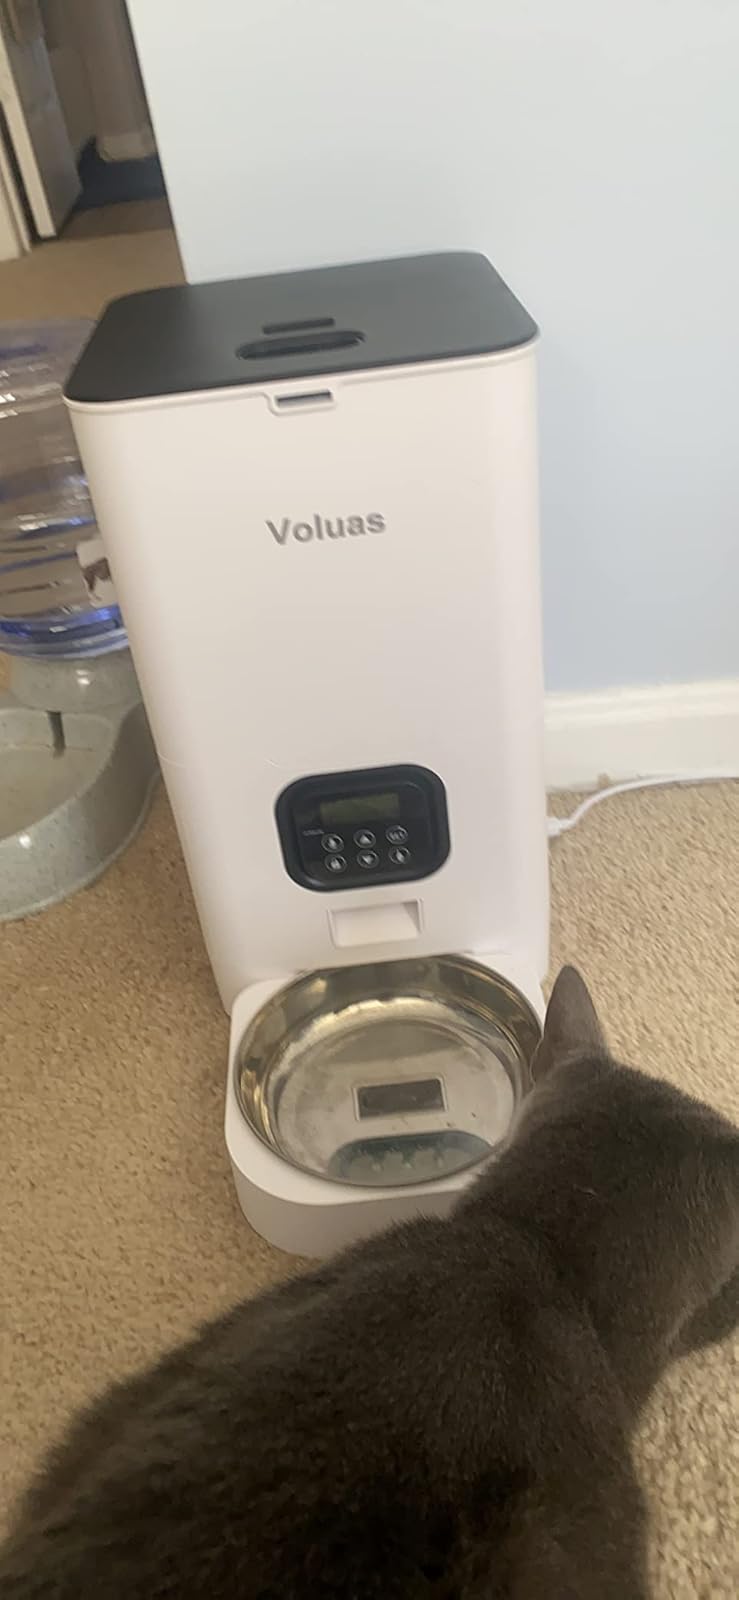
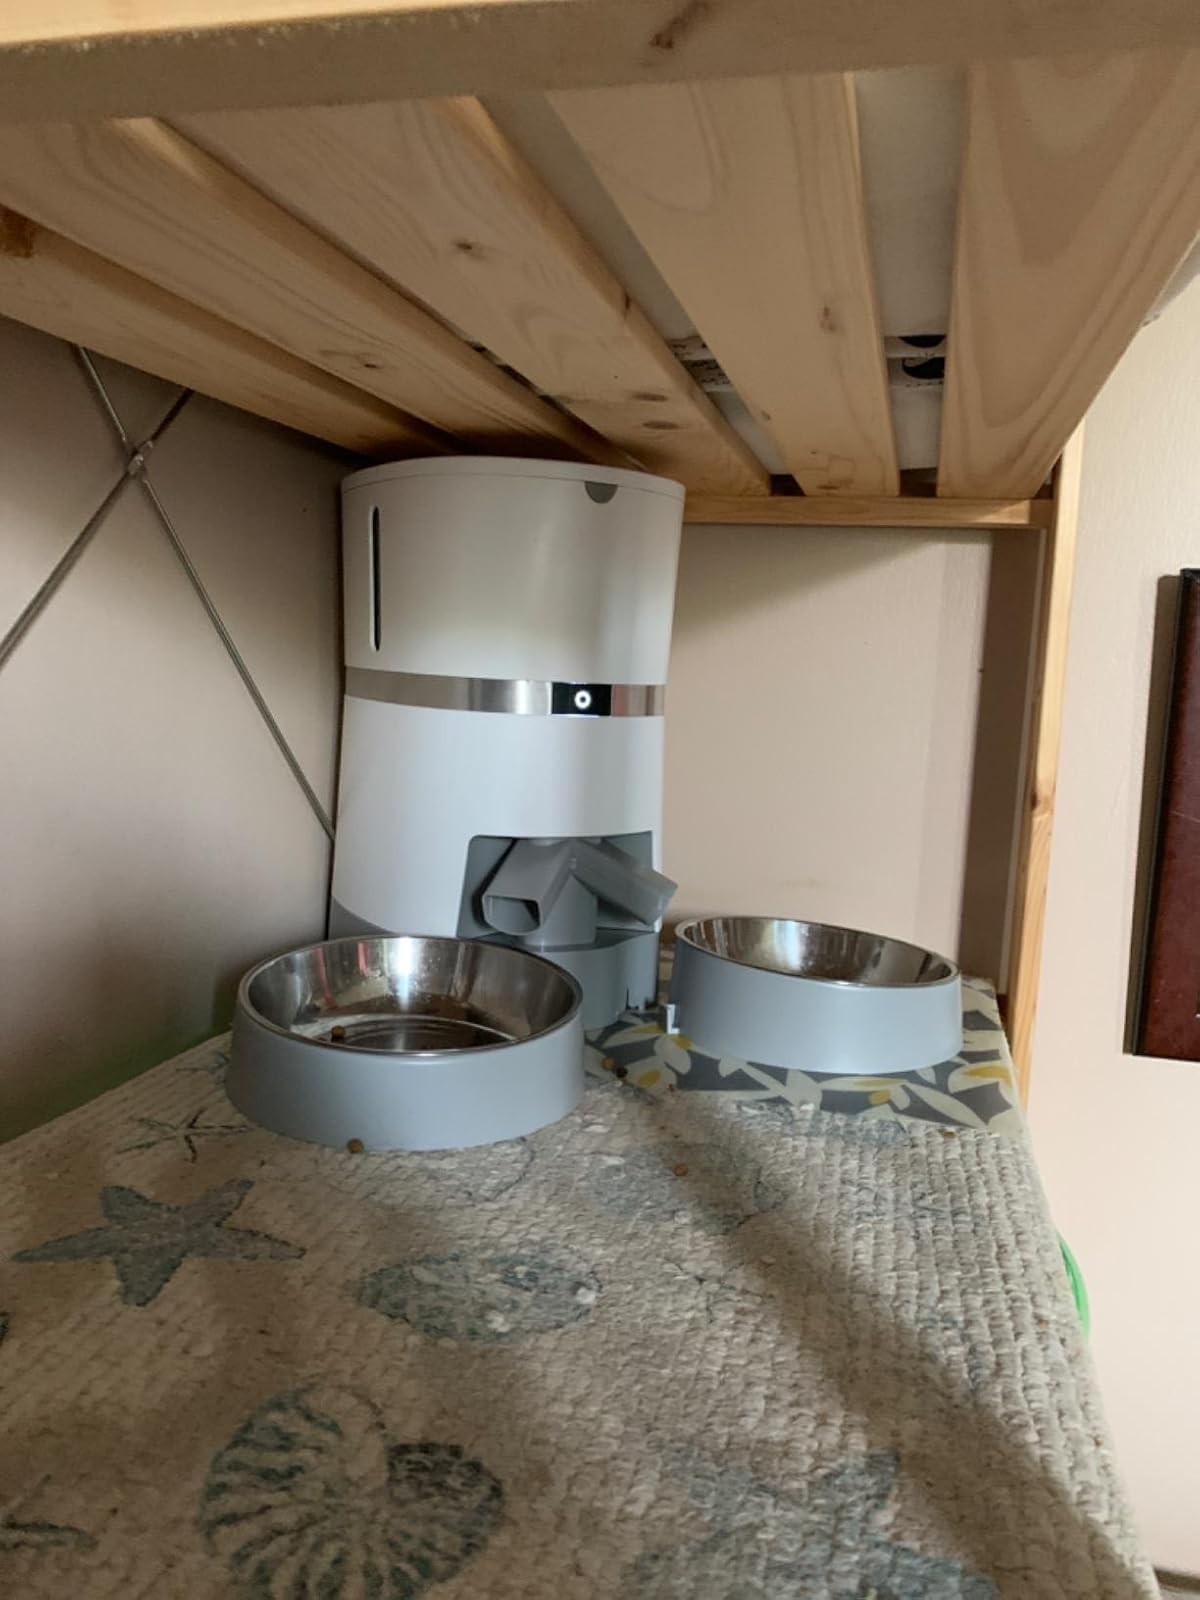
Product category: items_feeder
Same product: no